2012 24 Hours of Le Mans

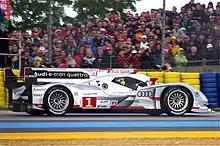
André Lotterer earned the seventh pole position for Audi at Le Mans

In the third session, Lotterer in the No. 1 R18 e-tron quattro set a new fastest lap of 3 minutes, 23.787 seconds after 13 minutes and held the top of the time sheets to take pole position for Audi. Audi was the first manufacturer to earn pole position with a hybrid electric vehicle at Le Mans and took its seventh overall pole at the race. Duval improved the No. 3 Audi's lap to sit alongside the No. 1 car on the grid's front row. The No. 8 Toyota of Davidson closed to almost within a second of the pole sitting Audi with 15 minutes remaining to take third position. Kristensen separated the two Toyota entries in fourth place as Nakajima qualified the No. 7 TS030 Hybrid fifth. The final manufacturer vehicle was Jarvis' No. 4 Audi in sixth. Watts' Strakka won against the Rebellion car of Jani to be the fastest non-hybrid LMP1 car in seventh. Seiji Ara in the No. 17 Pescarolo Dome car made impact with a barrier at the Porsche Curves and brought out the sole stoppage of 10 minutes in all three sessions. In LMP2, John Martin's No. 26 ADR-Delta Oreca vehicle set a time of 3 minutes, 38.181 seconds in the first minutes of the session to move the team to pole position and its lap was unchallenged thereafter. Pla's OAK Oreca car fell to second and Panciatici's Signatech vehicle started from third after an error during the session. The No. 97 Aston Martin of Turner was unable to better the car's time to displace Makowiecki's No. 59 Luxury Racing Ferrari at the top of LMGTE Pro and Milner's No. 74 Corvette remained third in category. The lead in LMGTE Am remained with the Flying Lizard Porsche, 0.012 seconds ahead of the No. 77 Team Felbermayr-Proton Pro category car.